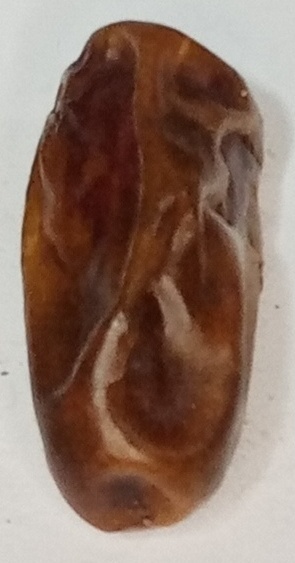
Variety: gajar
Size: small
Grade: grade-3